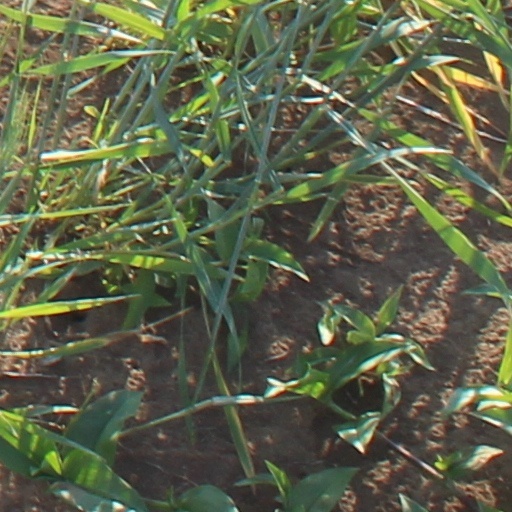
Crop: wheat